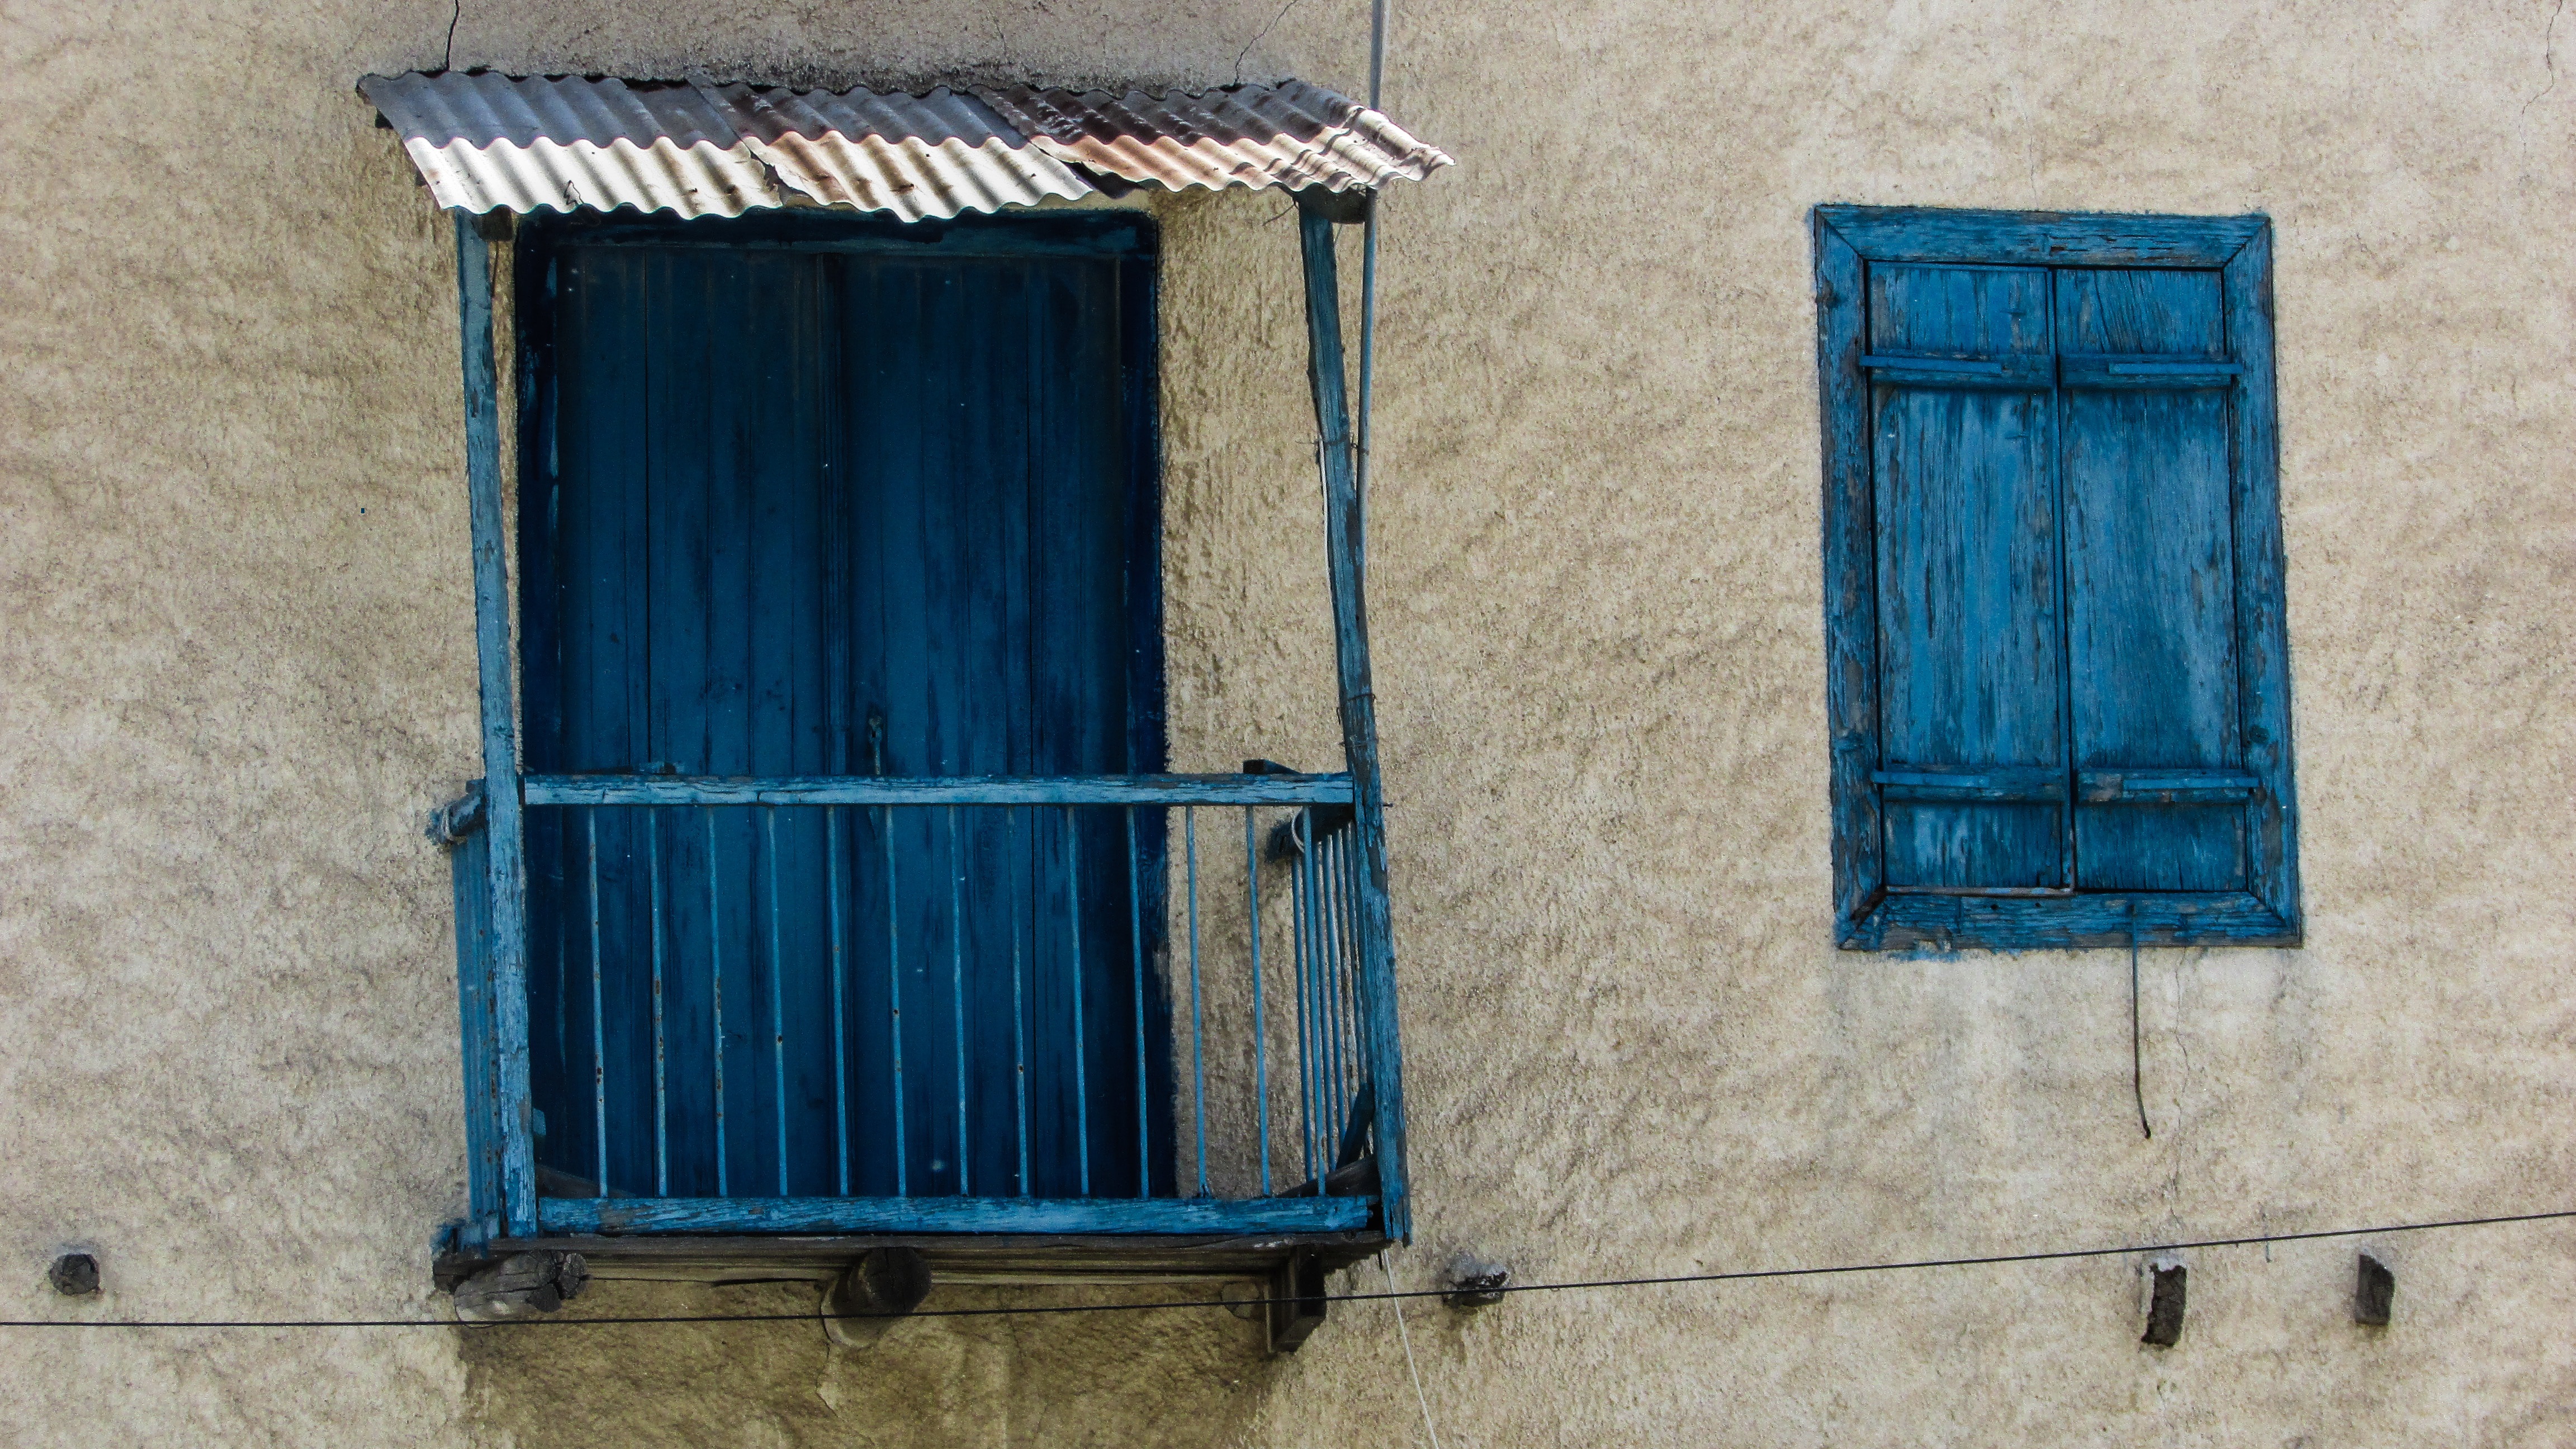
architecture, wood, window, wall, color, shelf, blue, furniture, door, interior design, old house, picture frame, traditional, cyprus, troulli, window covering